Monument on the site of the death of Despot Stefan Lazarević

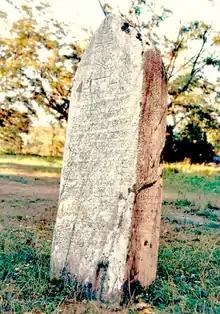
Marble pillar at the place of death of Despot Stefan Lazarević in the courtyard of the church in Markovac

The Monument to Despot Stefan Lazarević is in the village of Crkvine by Mladenovac, Serbia, in the courtyard of the church of St. prophet Elijah. It is a marble monument with a medieval record of the death of Despot Stefan Lazarević. It was declared a Monument of Culture of Exceptional Importance in 1979, and it is protected by the Republic of Serbia. The monument is a column of glazed white marble of height 186 cm, width 68 cm, and a thickness of 26 cm. The main inscription is written in calligraphic letters, on the monument's west side, below an engraved three-sided cross. The monument was erected by Lazarević's companion Đurađ Zubrović immediately after Lazarević's death in 1427.